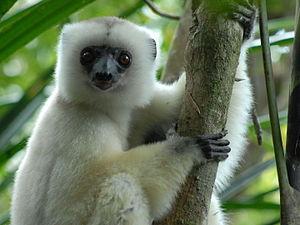
Toutes les espèces de lémuriens sont des primates strepsirrhiniens endémiques de Madagascar. Elles vont du Microcèbe de Mme Berthe, le plus petit primate du monde, jusqu'à l'Indri. Toutefois, les espèces récemment éteintes avaient une taille beaucoup plus grande. En 2010, cinq familles, 15 genres et 101 espèces et sous espèces de lémuriens sont officiellement reconnus. Sur les 111 espèces et sous-espèces, l'Union internationale pour la conservation de la nature en classe huit comme en danger critique d'extinction, 18 en danger, 15 vulnérables, quatre quasi menacées, huit de préoccupation mineure, 41 sont considérées de données insuffisantes, et sept n'ont pas encore été évaluées. Entre 2000 et 2008, 39 nouvelles espèces ont été décrites et neuf autres taxons sont redevenus valides.